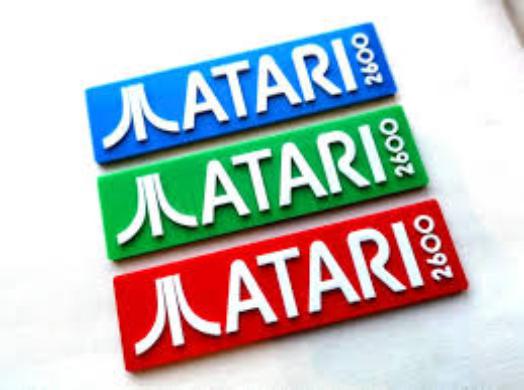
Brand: atari 2600-1
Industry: Clothes